Eeswaran

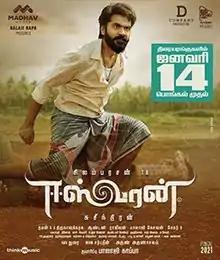
Theatrical release poster

Eeswaran is a 2021 Indian Tamil-language action drama film directed by Suseenthiran. The film stars Silambarsan in the titular role, alongside Bharathiraja, Nidhhi Agerwal (in her Tamil debut) and Nandita Swetha. The film has music scored by Thaman S, whereas cinematography and editing were handled by Tirru and Anthony respectively.